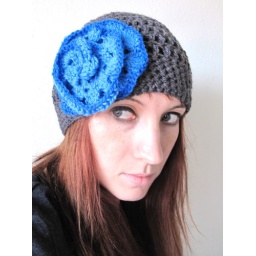
you can call me flower hat in gray and blue 2